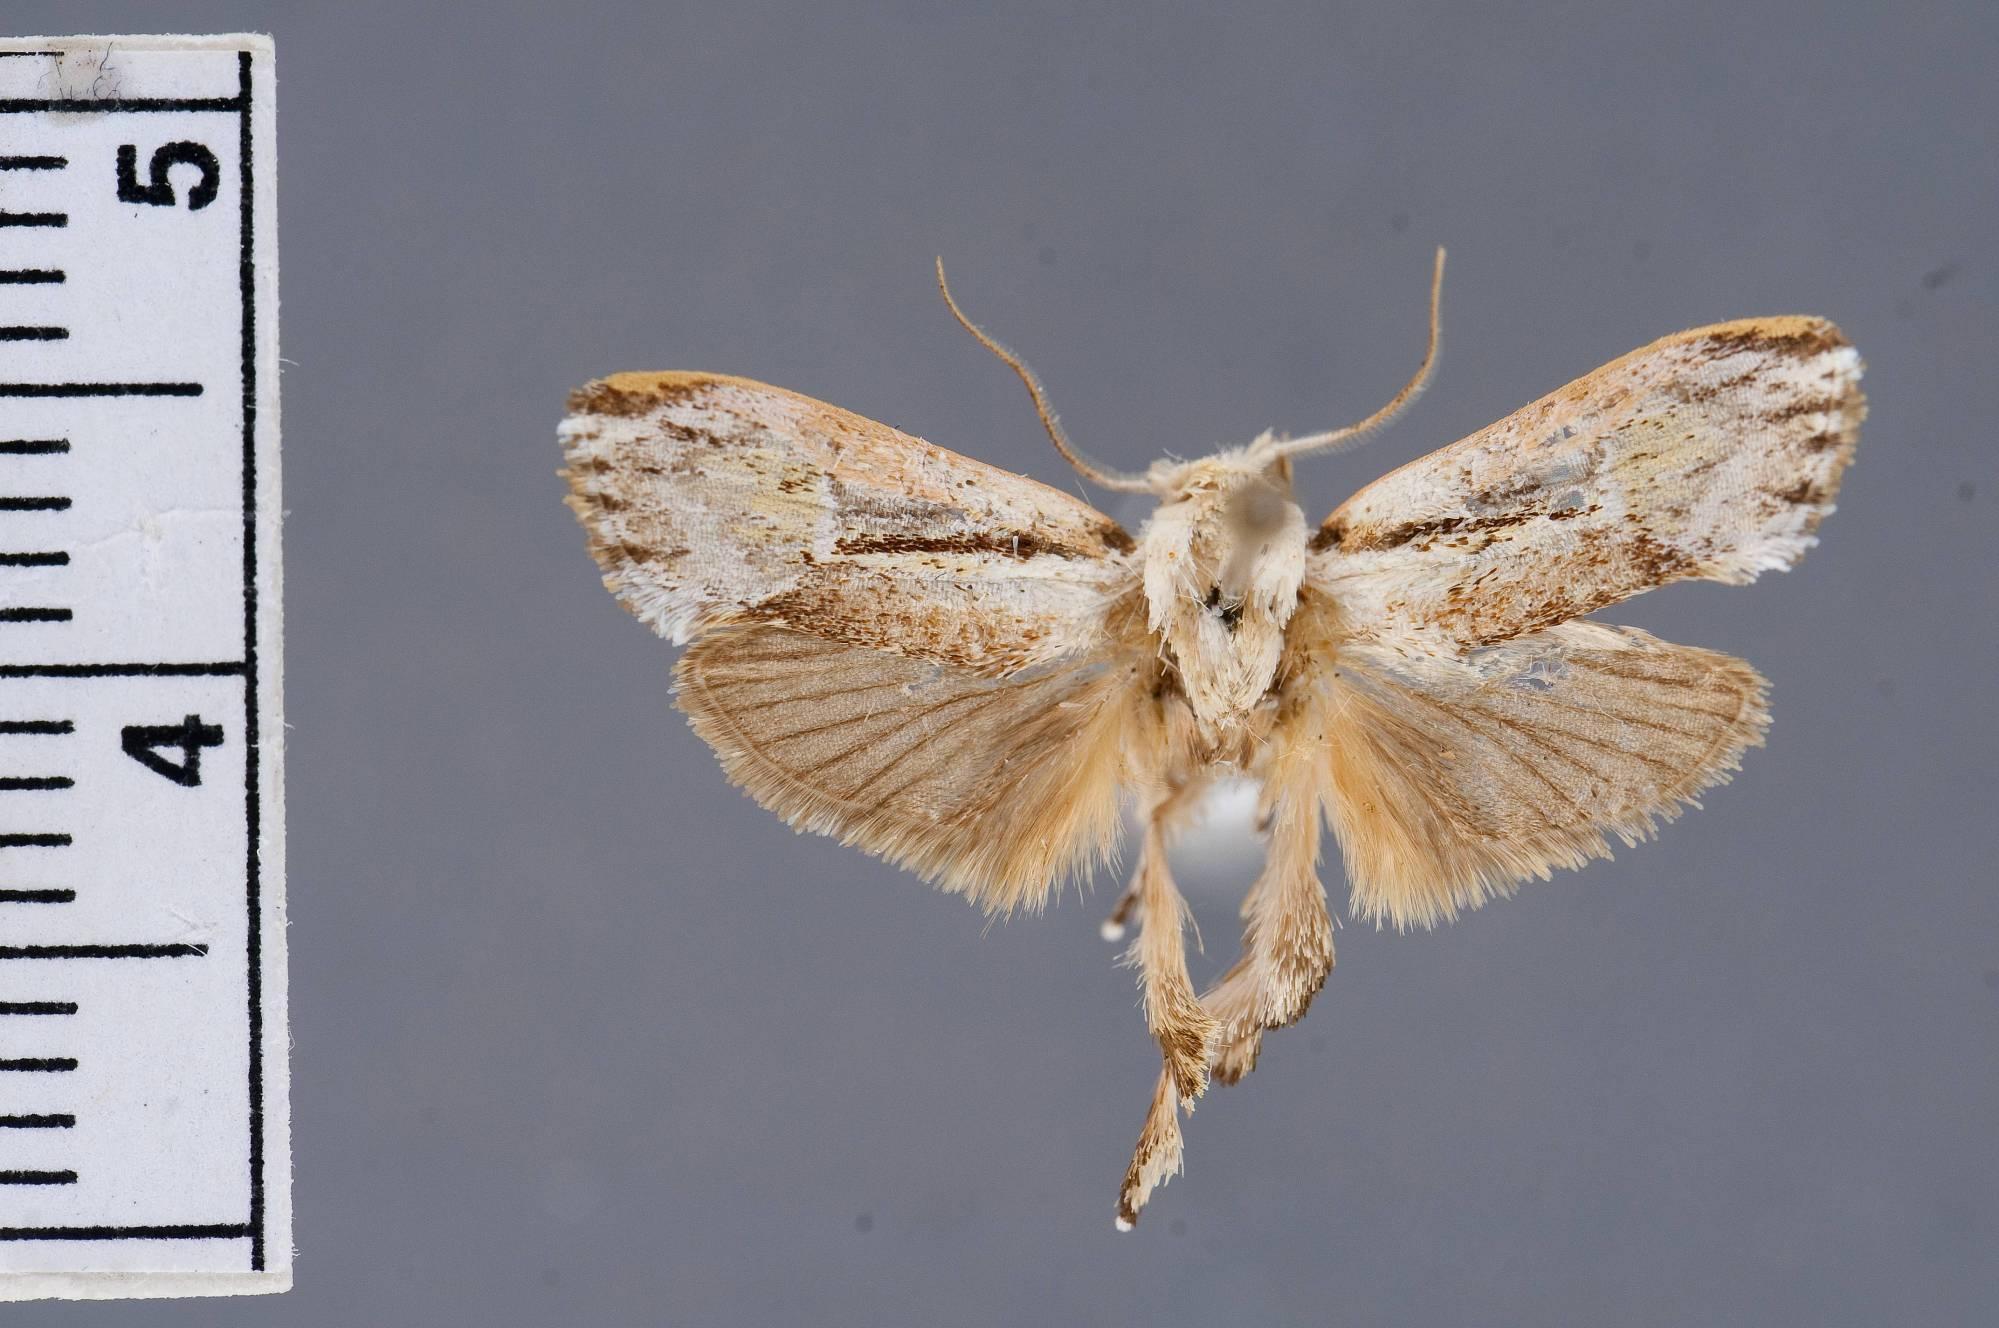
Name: Peleopoda maroniella
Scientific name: Peleopoda maroniella Busck, 1911
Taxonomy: Animalia, Arthropoda, Insecta, Lepidoptera, Glossata, Depressariidae, Peleopodinae
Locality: St. Jean, Maroni River, French Guiana
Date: [Not Stated]